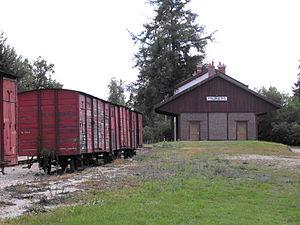
Gare-de-Pruniers, les anciens wagons sur la voie de débord
La gare de Pruniers est une gare ferroviaire française de la ligne de Salbris au Blanc, située sur le territoire de la commune de Pruniers-en-Sologne, dans le département de Loir-et-Cher, en région Centre-Val de Loire.
Le Chemin de fer du Blanc-Argent, aussi appelé BA, est une ligne de chemin de fer française à écartement métrique et à voie unique. Reliant Le Blanc, sous-préfecture du département de l'Indre, à Argent-sur-Sauldre, dans le département du Cher, en région Centre-Val de Loire jusqu'en 1939, elle n'est plus exploitée que sur le tronçon entre Valencay et Salbris avec des TER et entre Salbris et Argy par un train touristique.